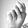
ASL letter: N